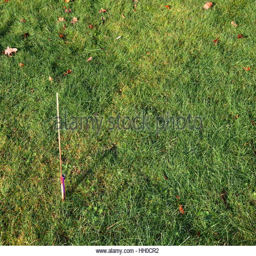
morning after the night before !